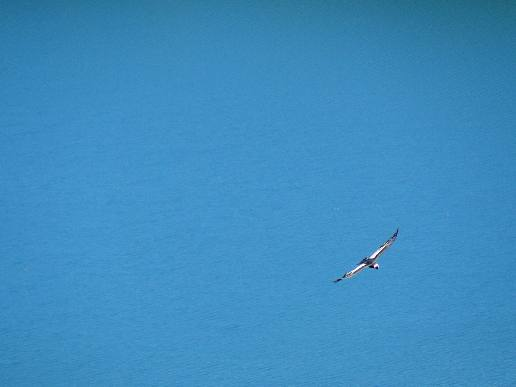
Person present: No